Koren Picture-Bible (1692–1696)

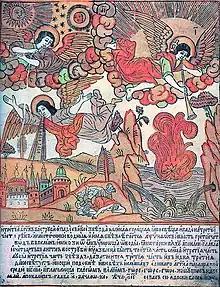
The Third trumpet sounds, p.8

Gury Nikitin Kineshemtsev was the premier fresco artist of Russia in the seventeenth century and head of the Kostroma Brotherhood of Painters until his death in 1691. He took the texts for the Koren Bible from the first Slavonic Bible translation, published in Moscow in 1663. He also incorporated non-traditional elements from the Russian edition of the Short Palaea, which includes considerable apocryphal material. Only with A.G. Sakovich's study was Vasily Koren identified. He turned up in the tax rolls as a resident of Moscow's Мещанская Слобода or Tradesman's District, an independent craftsman of modest means. He came there in 1661 when he was perhaps twenty, from Belarusian territory seized from Poland. After 1692 the Korens disappeared from the Moscow tax rolls. Perhaps they left Moscow following a son's legal troubles in 1692. It is possible that they went to the Upper Volga region, and that Koren cut the blocks there. The Koren style has long been associated with the Moscow marketplace, but many things made elsewhere were marketed in Moscow, and Koren no doubt had ties there. At any rate Koren takes credit in an unusually prominent manner, inscribing "Василии Корен рєзал сие доски" (Vasily Koren cut these blocks)on several of them.